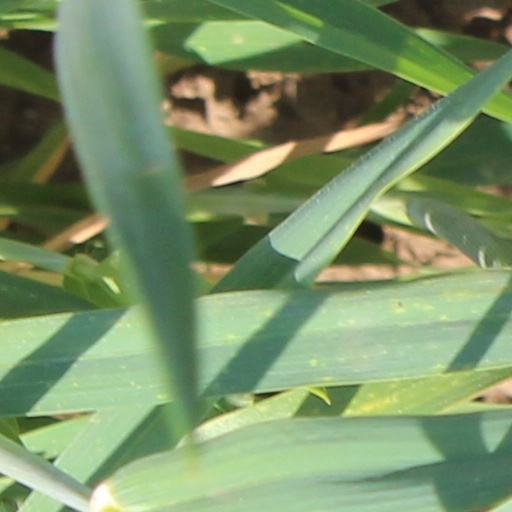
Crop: wheat